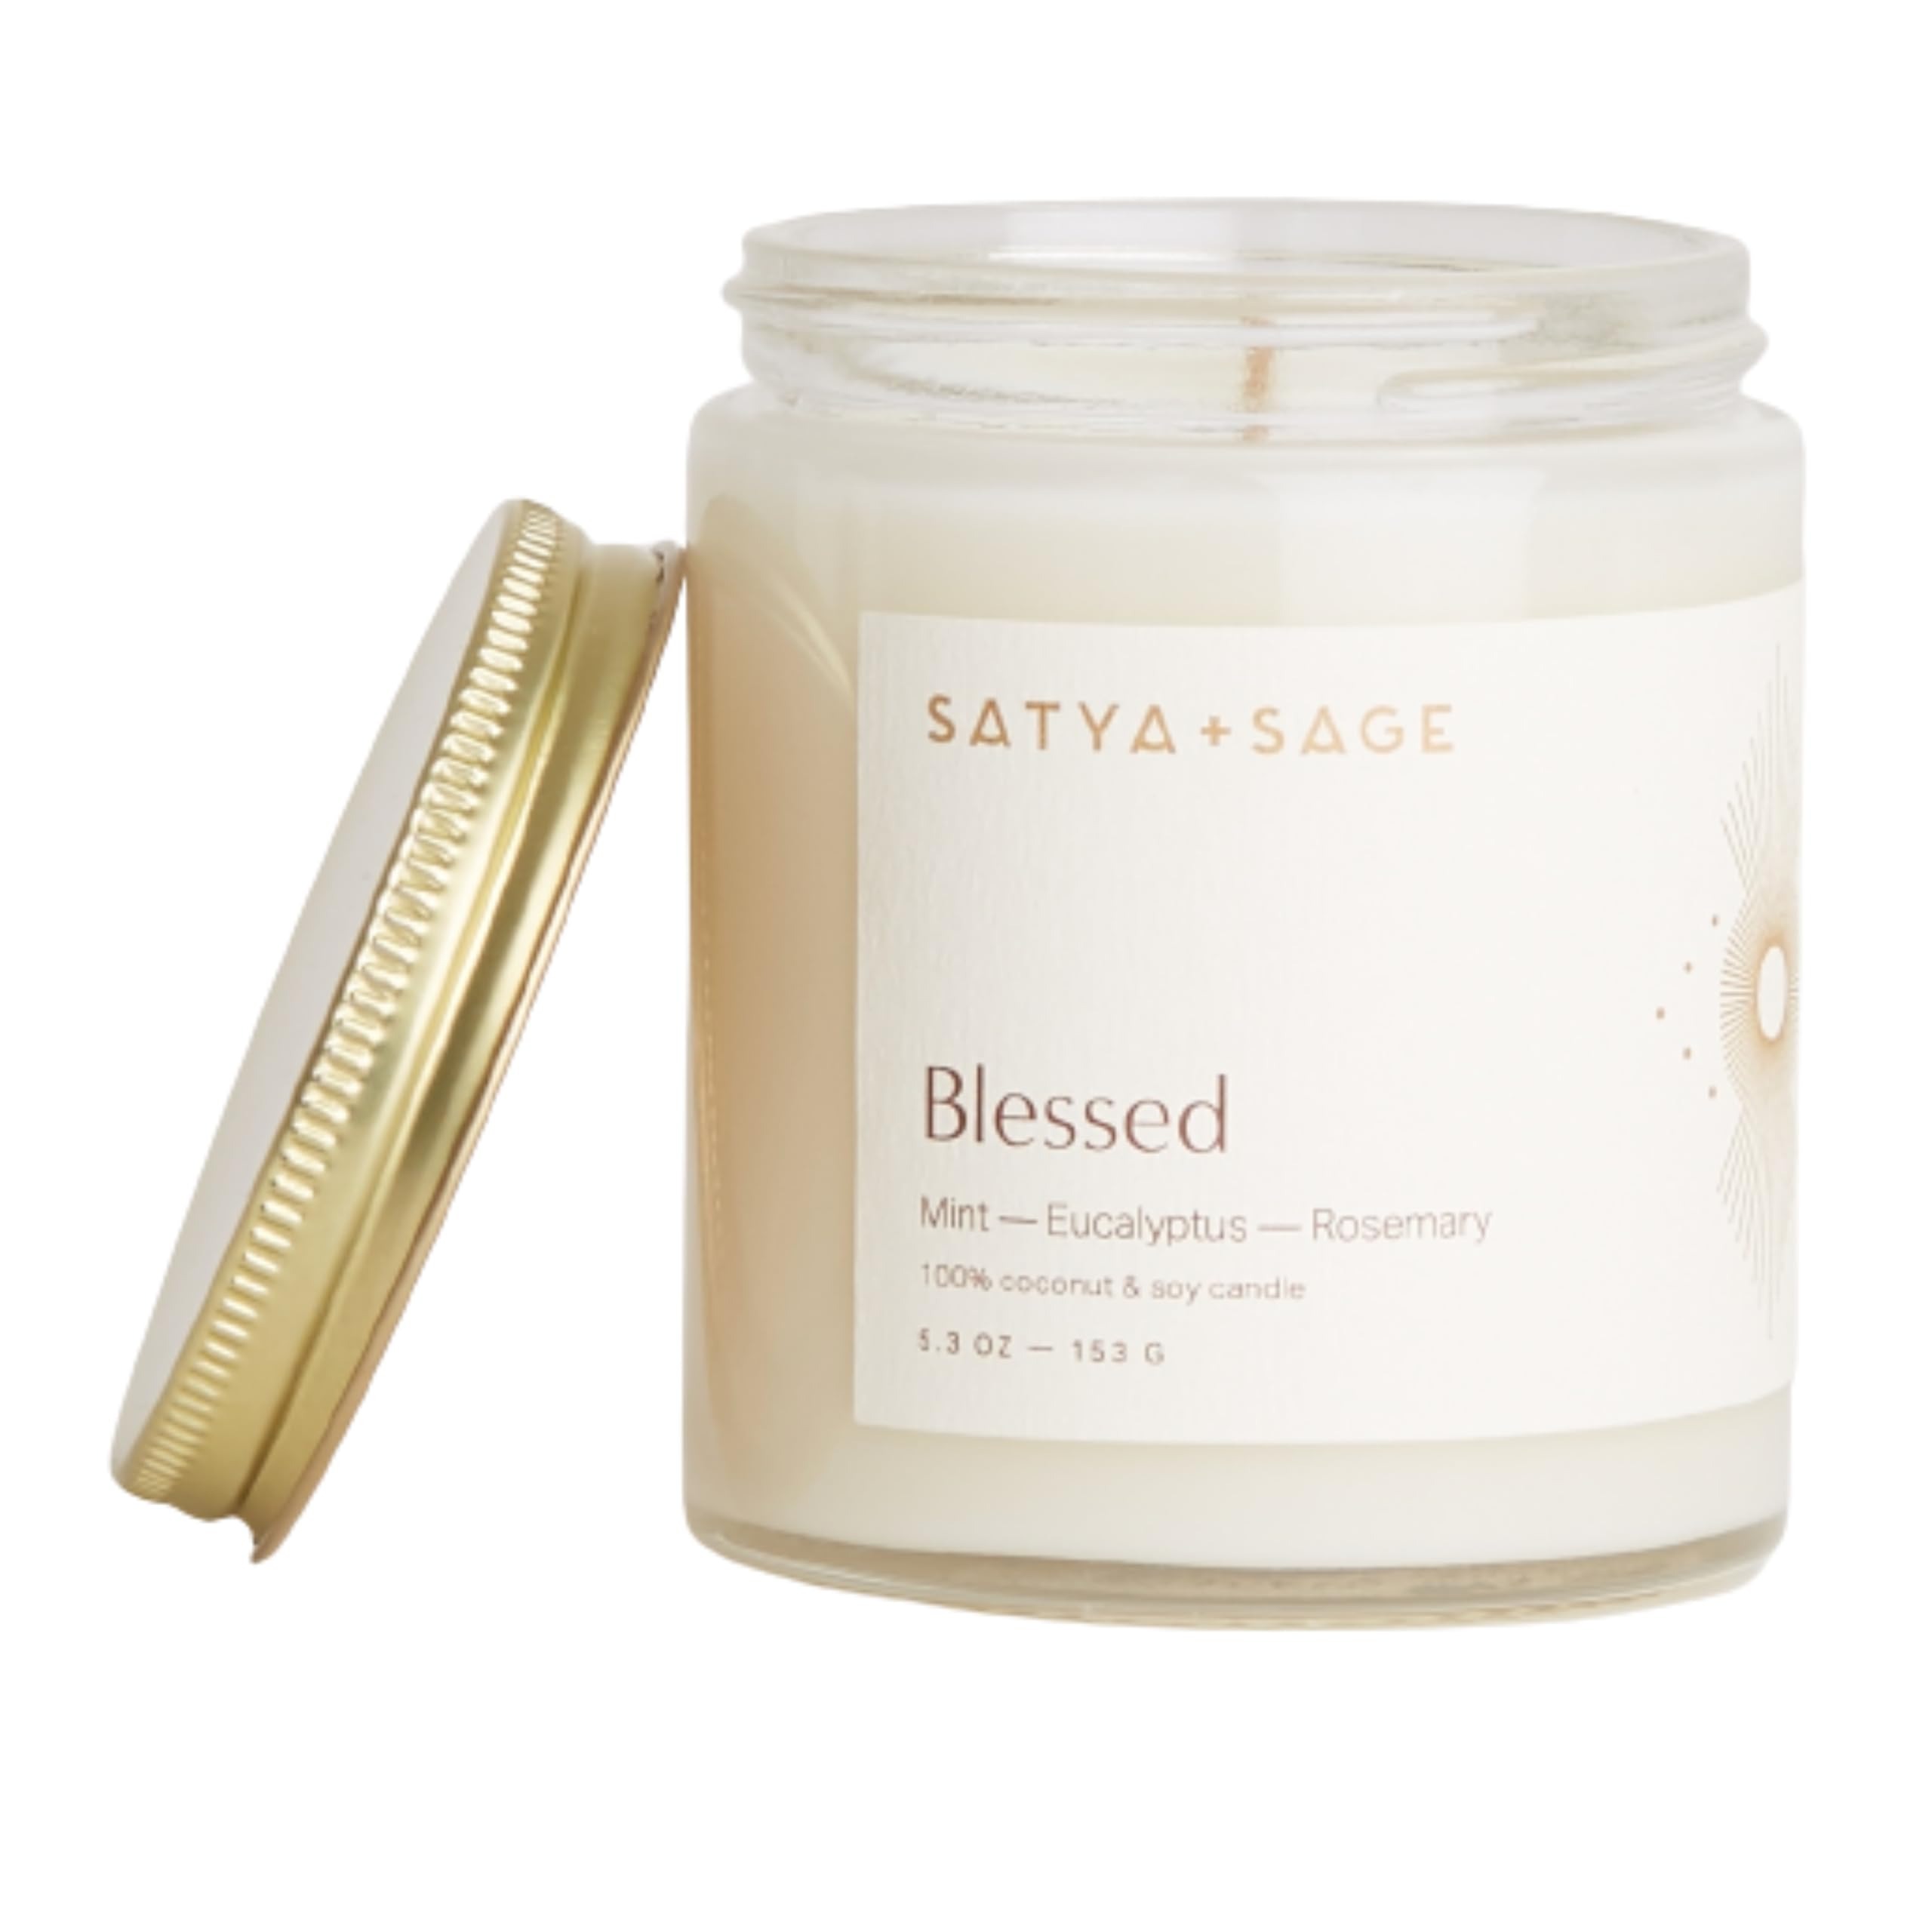
Item Name: Satya+Sage Luxury Aesthetic Scented Candle (Blessed, 5oz – Peppermint, Lavender, 29 Hours) | All Natural, Non-Toxic Coconut and Vegan Soy Wax w/Essential Oils for Massage, Relaxation | Hand Poured
Bullet Point 1: ✔️ BLESSED SCENT, PEPPERMINT, LAVENDER, 5OZ – Blessed from Satya + Sage has herbaceousness that becomes elevated with succulent green notes and a fresh minerality. Peppermint, eucalyptus and lavender invoke a familiar sweetness. . This 5oz candle jar will burn for UP TO 29 HOURS of olfactory enjoyment.
Bullet Point 2: ✔️ SAFE FOR YOU AND THE ENVIRONMENT – At Satya + Sage, we use only all-natural and non-toxic ingredients so that what you burn in your space won’t have negative health impacts. Our candles are made from vegan coconut and soy wax, with a cotton wick, and are always dye, zinc, and phthalate free. Our packaging is made from FSC certified material for minimal impact on our forests, and our jars are 100% recyclable and refillable glass.
Bullet Point 3: ✔️ PREMIUM-GRADE ESSENTIAL OIL FRAGRANCES – We do not believe in harmful chemical fragrances that can harm you and those you love. That’s why all of our candles are scented with a combination of safe synthetics and essential oils blends, for a cleaner burn and for peace of mind. Our scents contain a mixture of naturally derived ingredients such as essential oils, natural isolates and extracts as well as clean synthetic materials.
Bullet Point 4: ✔️ COTTON WICK – All Satya + Sage candles are created with a 100% cotton wick. Cotton wicks are better than wood wicks because they work well with all types of wax. They are easy to light and relight the wick, and you can rest assured our wicks are not dipped in lead, like some candles. Be sure to keep your wick trimmed appropriately for best performance (see below).
Bullet Point 5: ✔️ A CANDLE WITH INTENTION – The Satya + Sage promise is to stay true and intentional with each product. Our self-care inspired line of handmade, eco-friendly candles and home fragrance products and aromas are formulated to remind you to slow down, uplift yourself, and create your own sacred space.
Product Description: Lifestyle
Value: 5.0
Unit: Ounce

Price: 18.39